Journal of Natural Philosophy, Chemistry, and the Arts

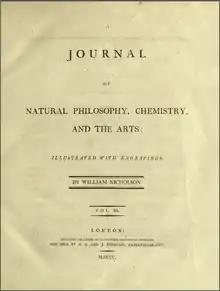

A Journal of Natural Philosophy, Chemistry, and the Arts, generally known as Nicholson's Journal, was the first monthly scientific journal in Great Britain. William Nicholson began it in 1797 and was the editor until it merged with another journal in January 1814.